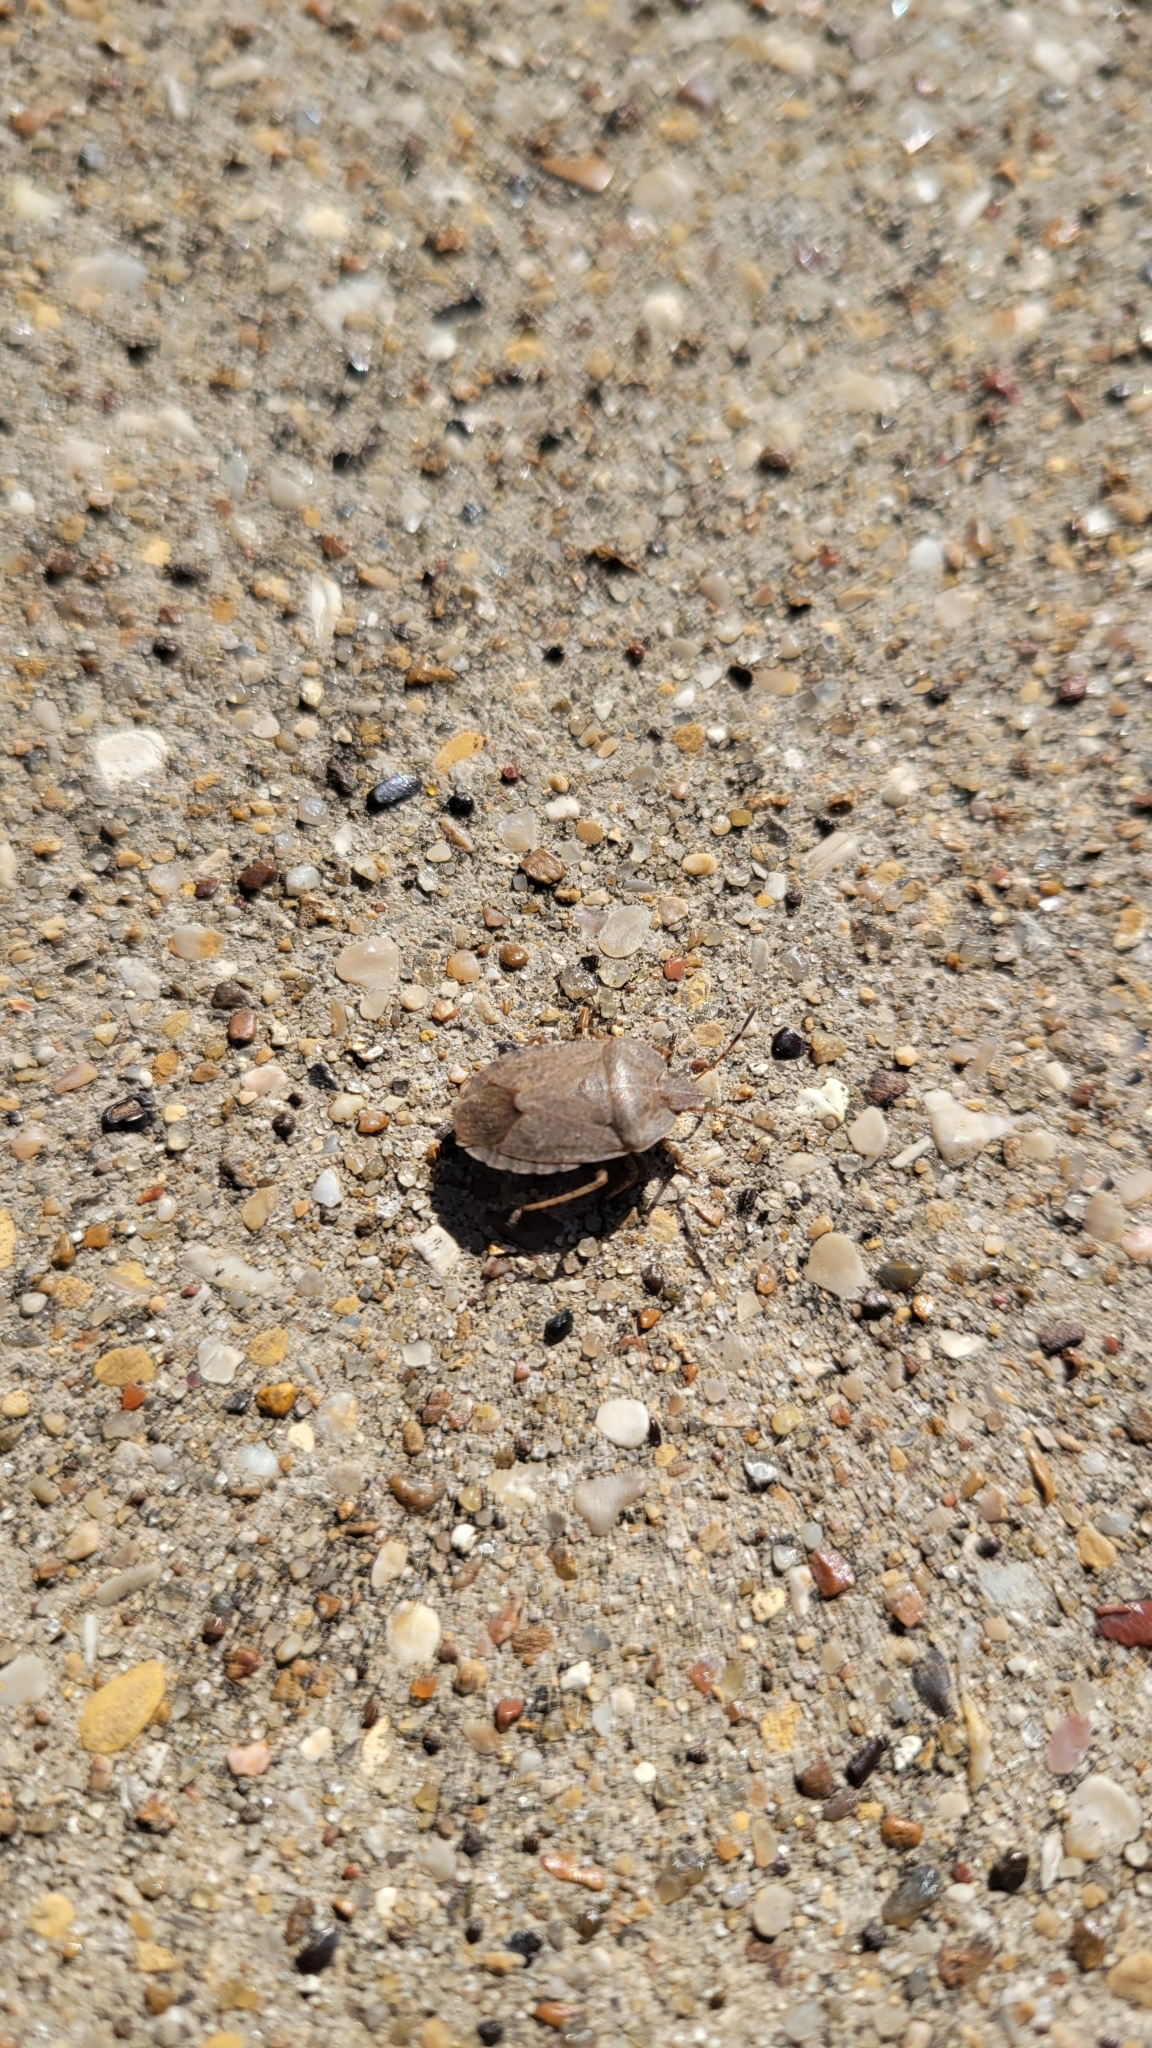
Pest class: stink_bug